Biotechnology

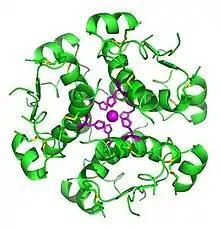
Computer-generated image of insulin hexamers highlighting the threefold symmetry, the zinc ions holding it together, and the histidine residues involved in zinc binding

Biotechnology has contributed to the discovery and manufacturing of traditional small molecule pharmaceutical drugs as well as drugs that are the product of biotechnology – biopharmaceutics. Modern biotechnology can be used to manufacture existing medicines relatively easily and cheaply. The first genetically engineered products were medicines designed to treat human diseases. To cite one example, in 1978 Genentech developed synthetic humanized insulin by joining its gene with a plasmid vector inserted into the bacterium "Escherichia coli". Insulin, widely used for the treatment of diabetes, was previously extracted from the pancreas of abattoir animals (cattle or pigs). The genetically engineered bacteria are able to produce large quantities of synthetic human insulin at relatively low cost. Biotechnology has also enabled emerging therapeutics like gene therapy. The application of biotechnology to basic science (for example through the Human Genome Project) has also dramatically improved our understanding of biology and as our scientific knowledge of normal and disease biology has increased, our ability to develop new medicines to treat previously untreatable diseases has increased as well.